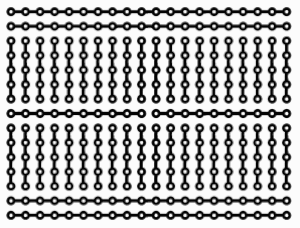
Une platine d'expérimentation ou platine de prototypage est un dispositif qui permet de réaliser le prototype d'un circuit électronique et de le tester. L'avantage de ce système est d'être totalement réutilisable, car il ne nécessite pas de soudure.